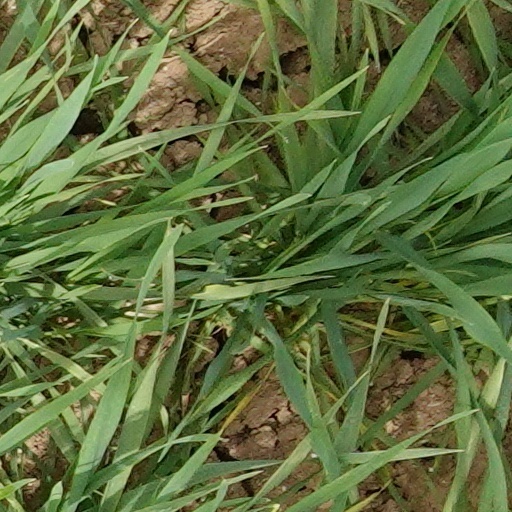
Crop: wheat